Aars

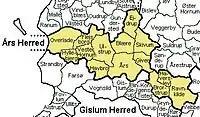

A herred is a form of district or county. Års herred is known to have existed in 1345 and is believed to have come out of Hornum herred and Slet herred. From 1660, it was a part of Aalborghus Amt, but from 1970 to 2007, it was a part of Aalborg Amt until Aalborg Amt melted together with Hjørring Amt and created Nordjyllands Amt (English: North Jutland amt).